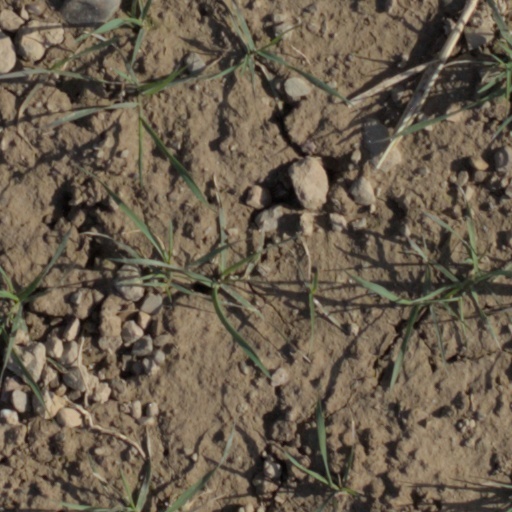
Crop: wheat